Lance Kinzer

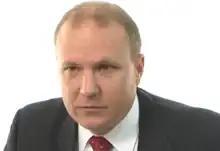
Kinzer in 2012

Lance Kinzer (born April 18, 1970) is an American politician served as the Kansas State Representative for the 30th district from 2013 to 2015. A member of the Republican Party, he previously represented the 14th district from 2004 until redistricting.